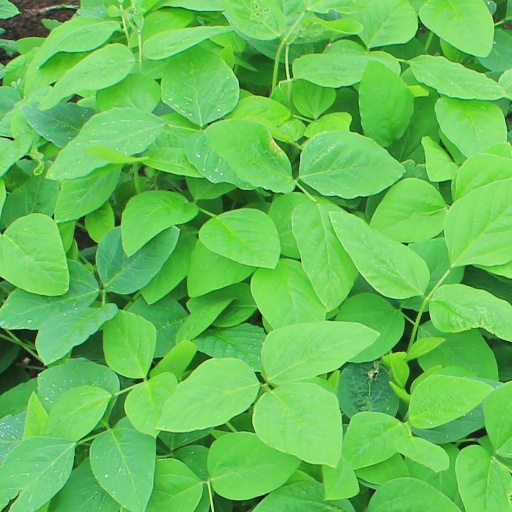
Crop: soybean